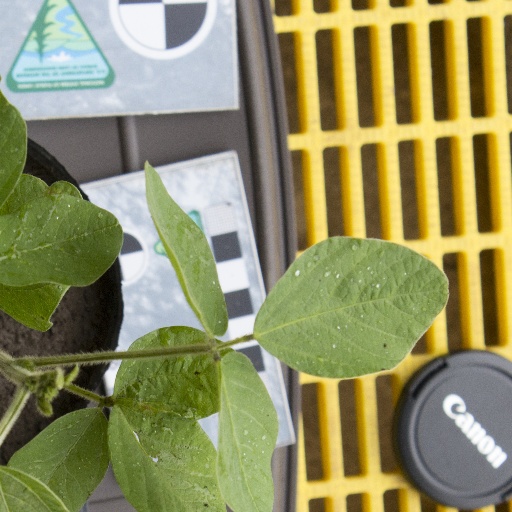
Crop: soybean